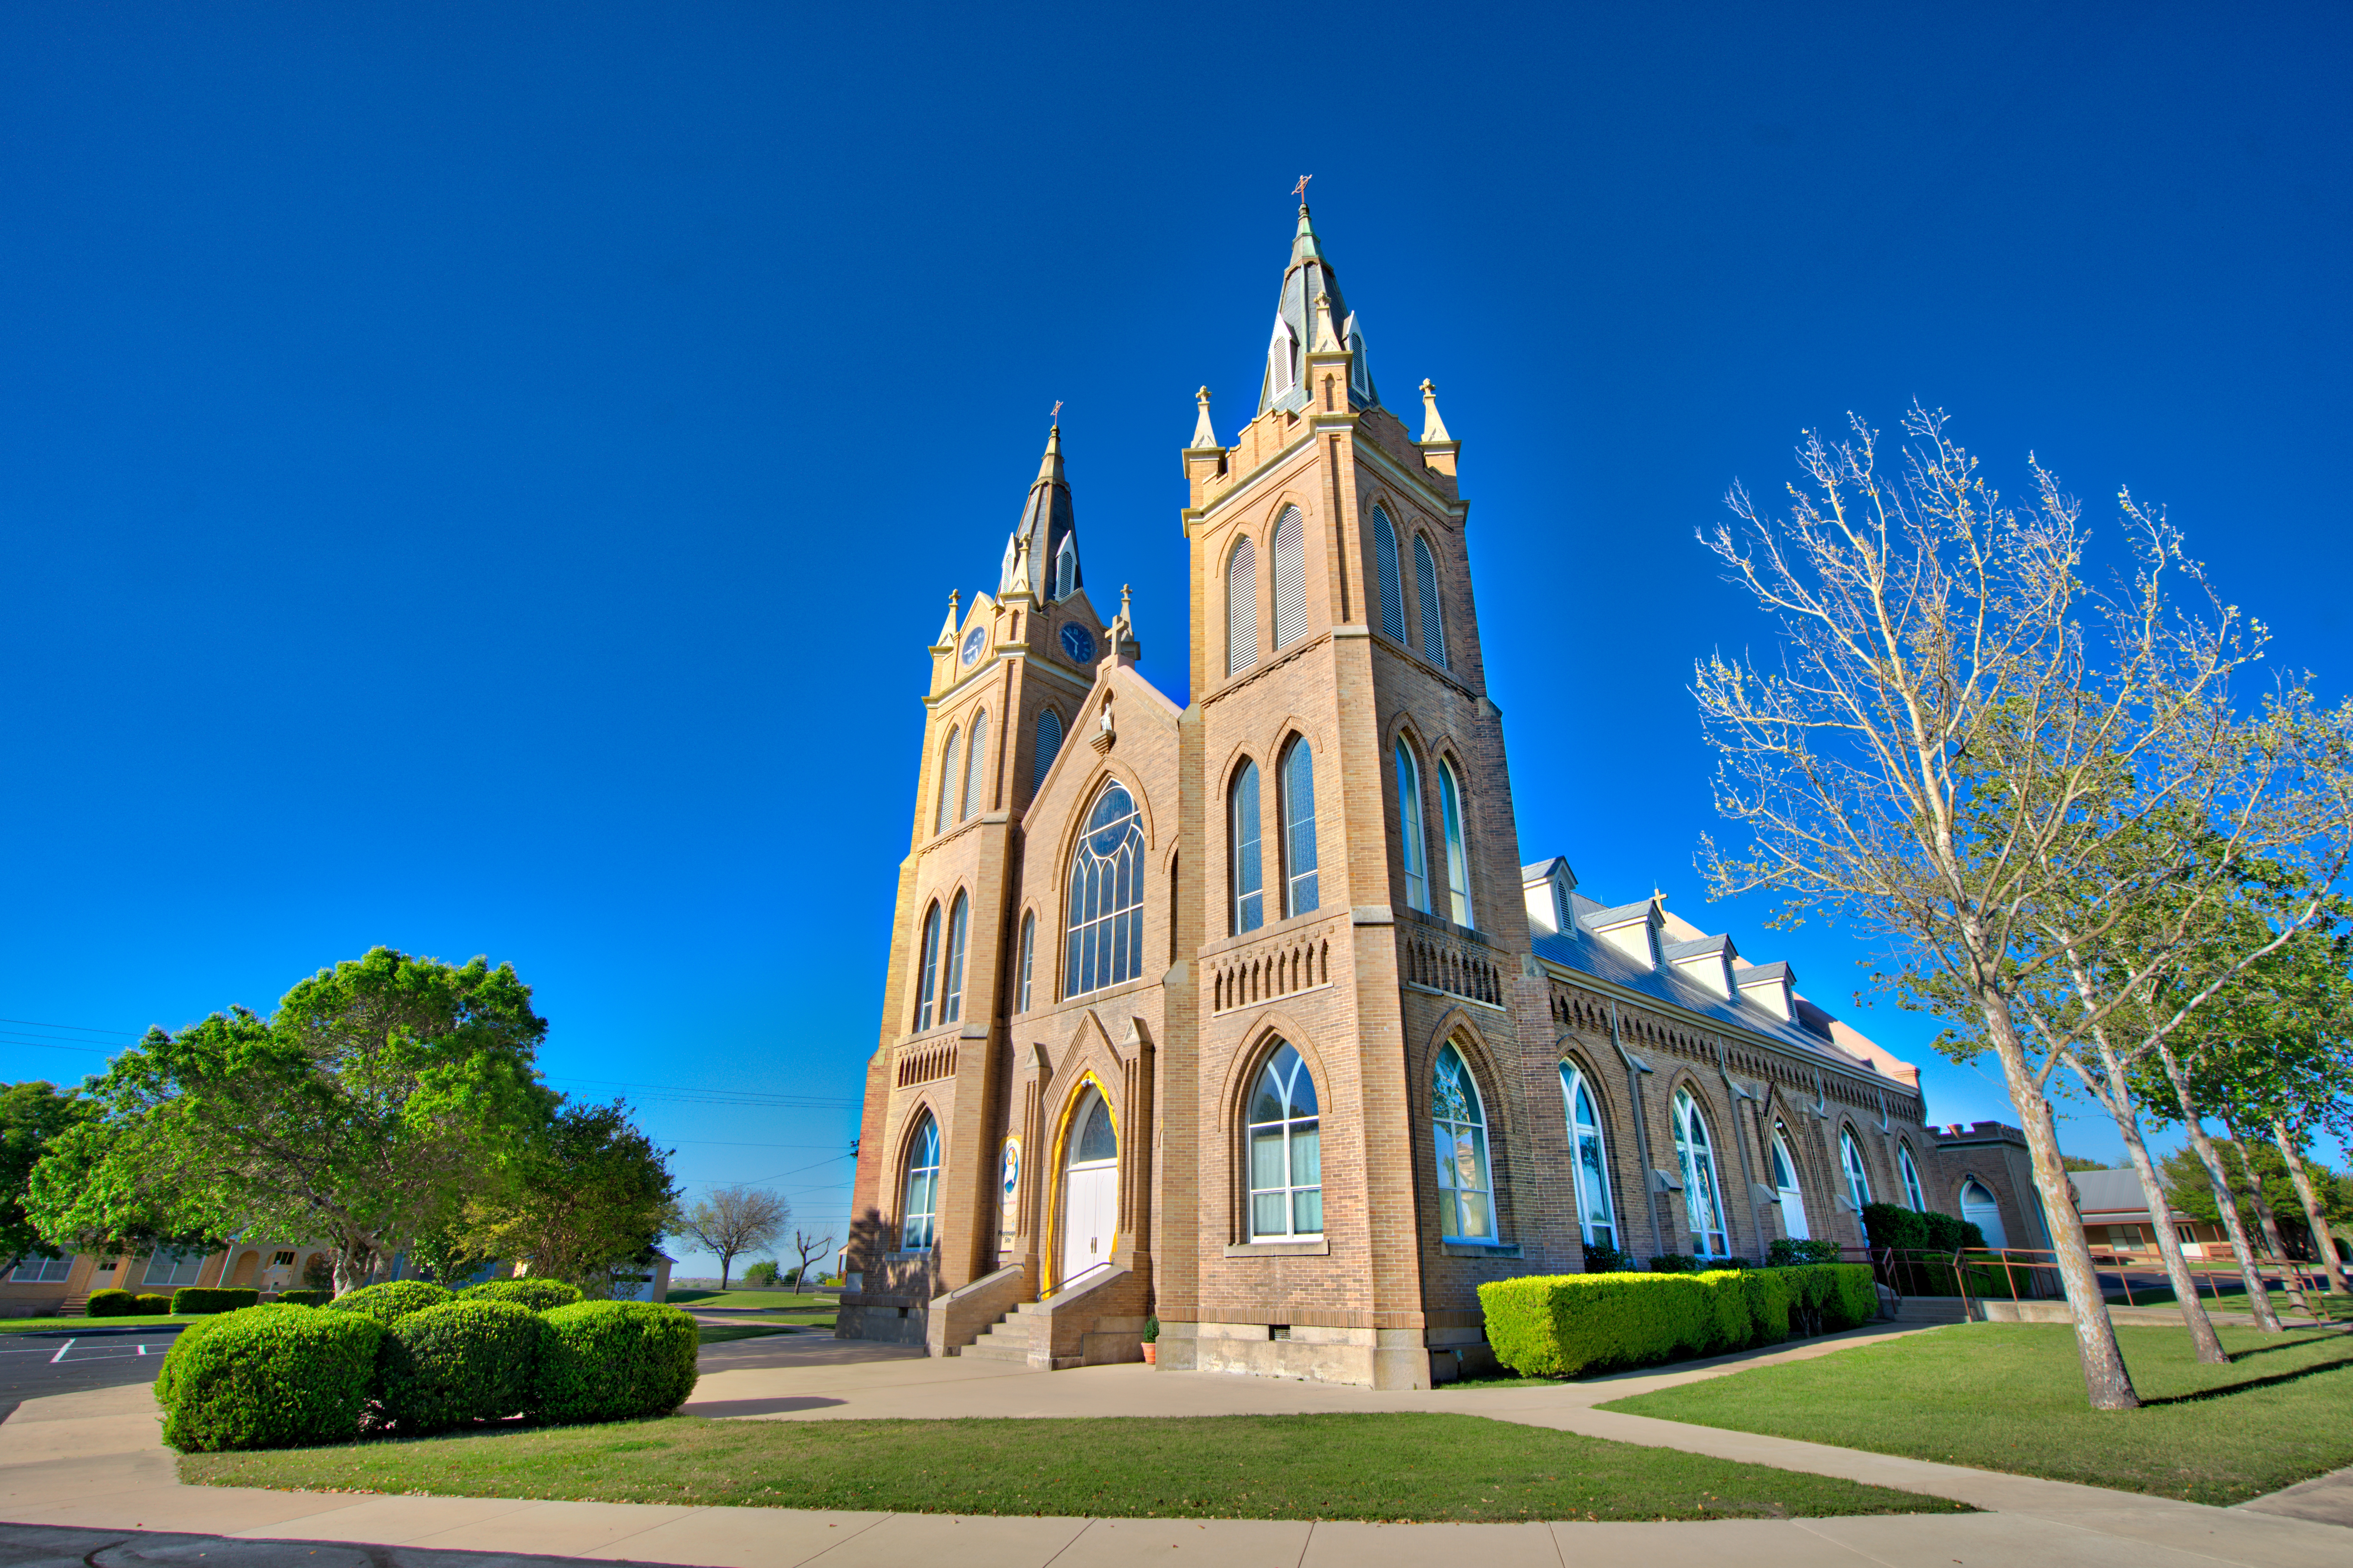
architecture, building, plaza, landmark, facade, church, cathedral, place of worship, catholic, hdr, university, holy, campus, trinity, estate, texas, tx, neighbourhood, jarrell, stately home